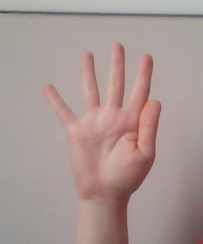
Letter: sheen